History of marketing

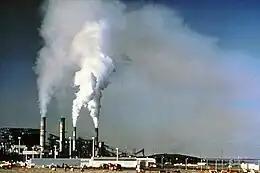
The production orientation is one of the oldest philosophies that guides sellers

As industry grew, the demand for skilled business professionals also grew. To meet this demand, universities began offering courses in commerce, economics and marketing. Marketing, as a discipline, was first taught in universities in the very early twentieth century. However, researchers only became interested in investigating the history of marketing in the mid twentieth century. From the outset, researchers tended to identify two strands of historical research; the history of marketing practice and the history of marketing thought which was fundamentally concerned with the rise of marketing education and dissecting the way that marketing was taught and studied.